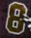
Number: 8